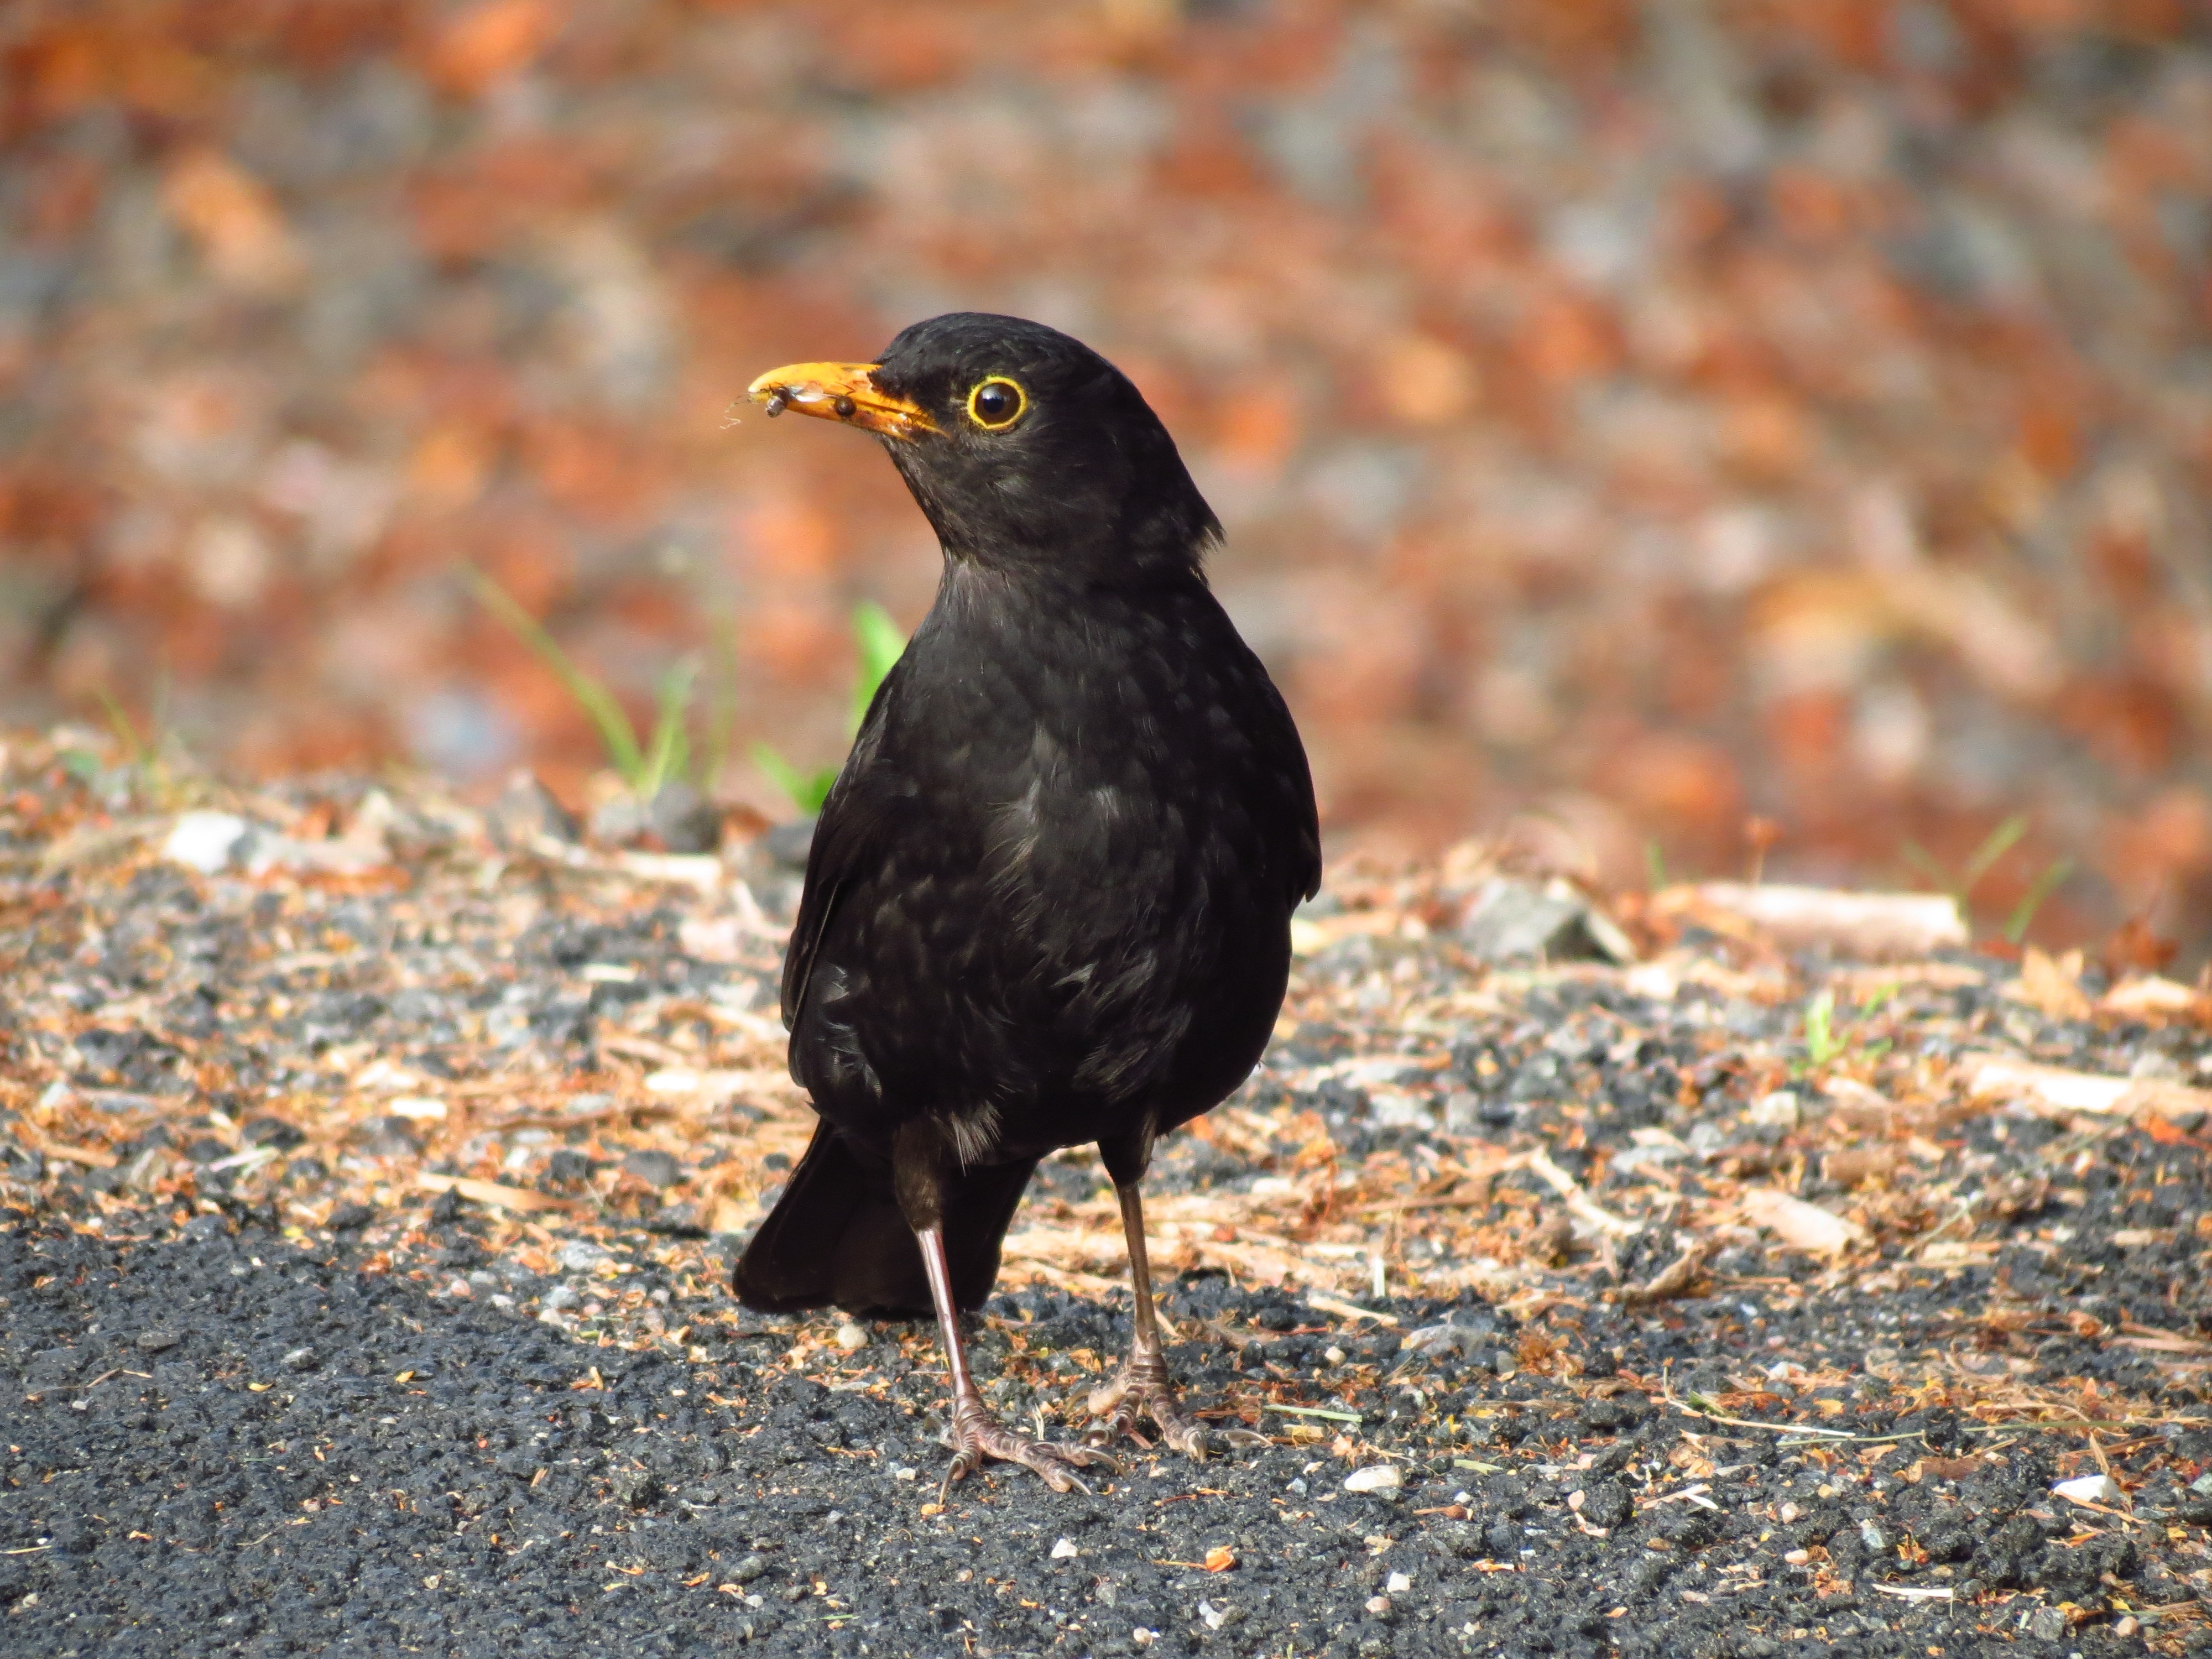
bird, animal, wildlife, beak, black, robin, fauna, vertebrate, blackbird, merle, old world flycatcher, perching bird